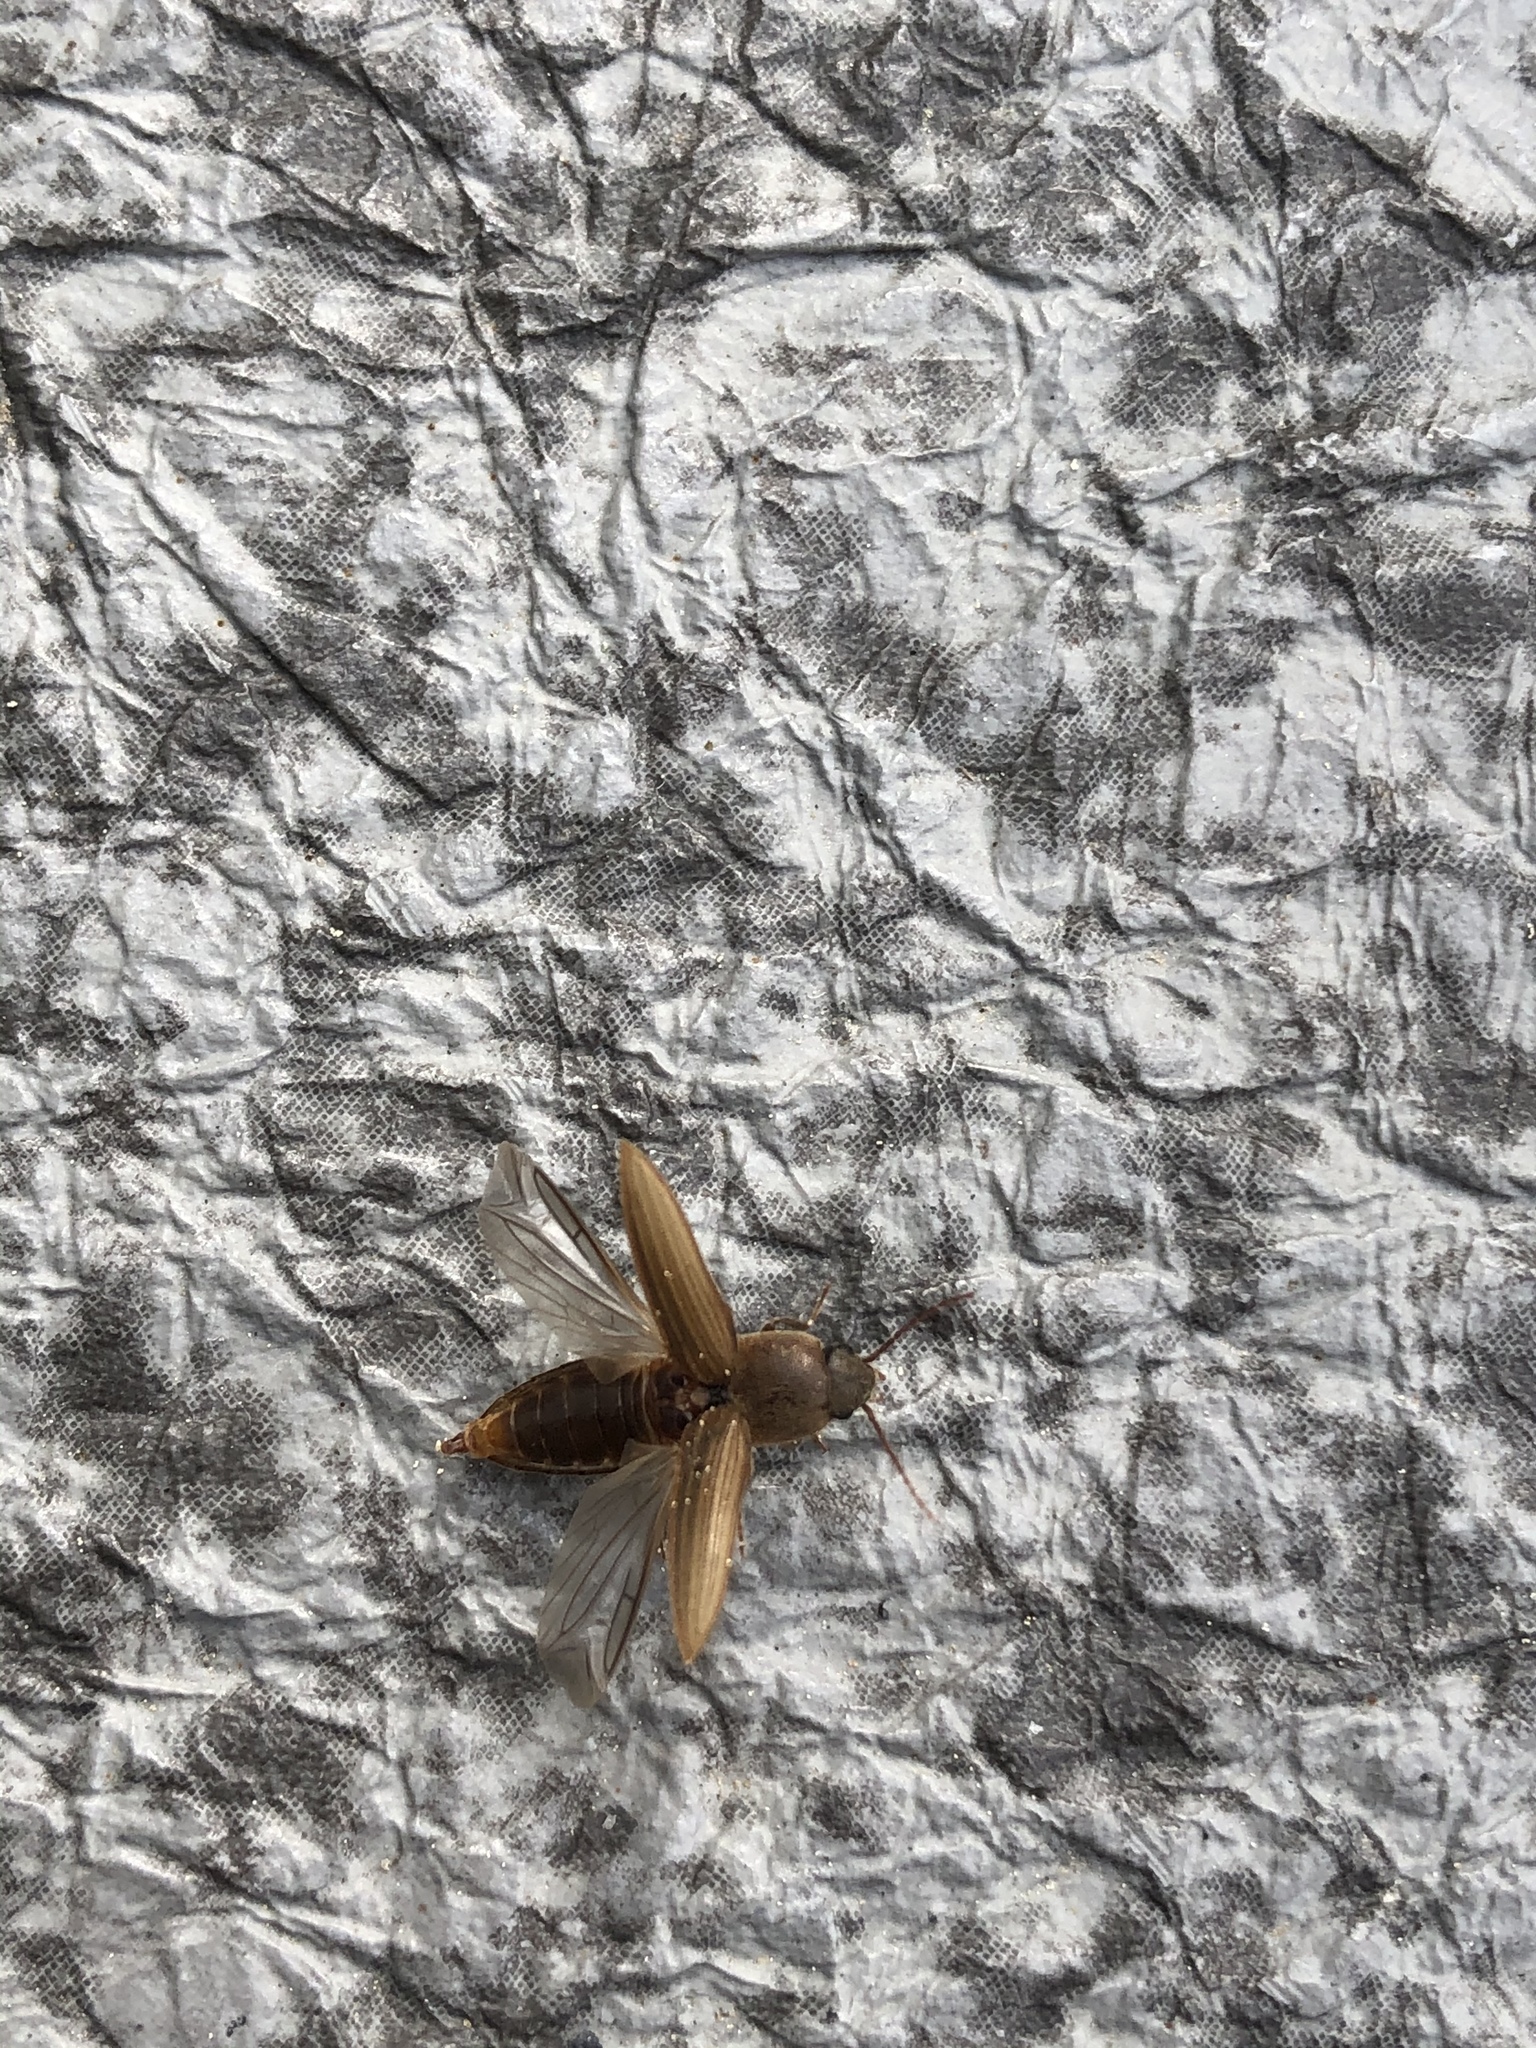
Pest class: clickbeetles_wireworms